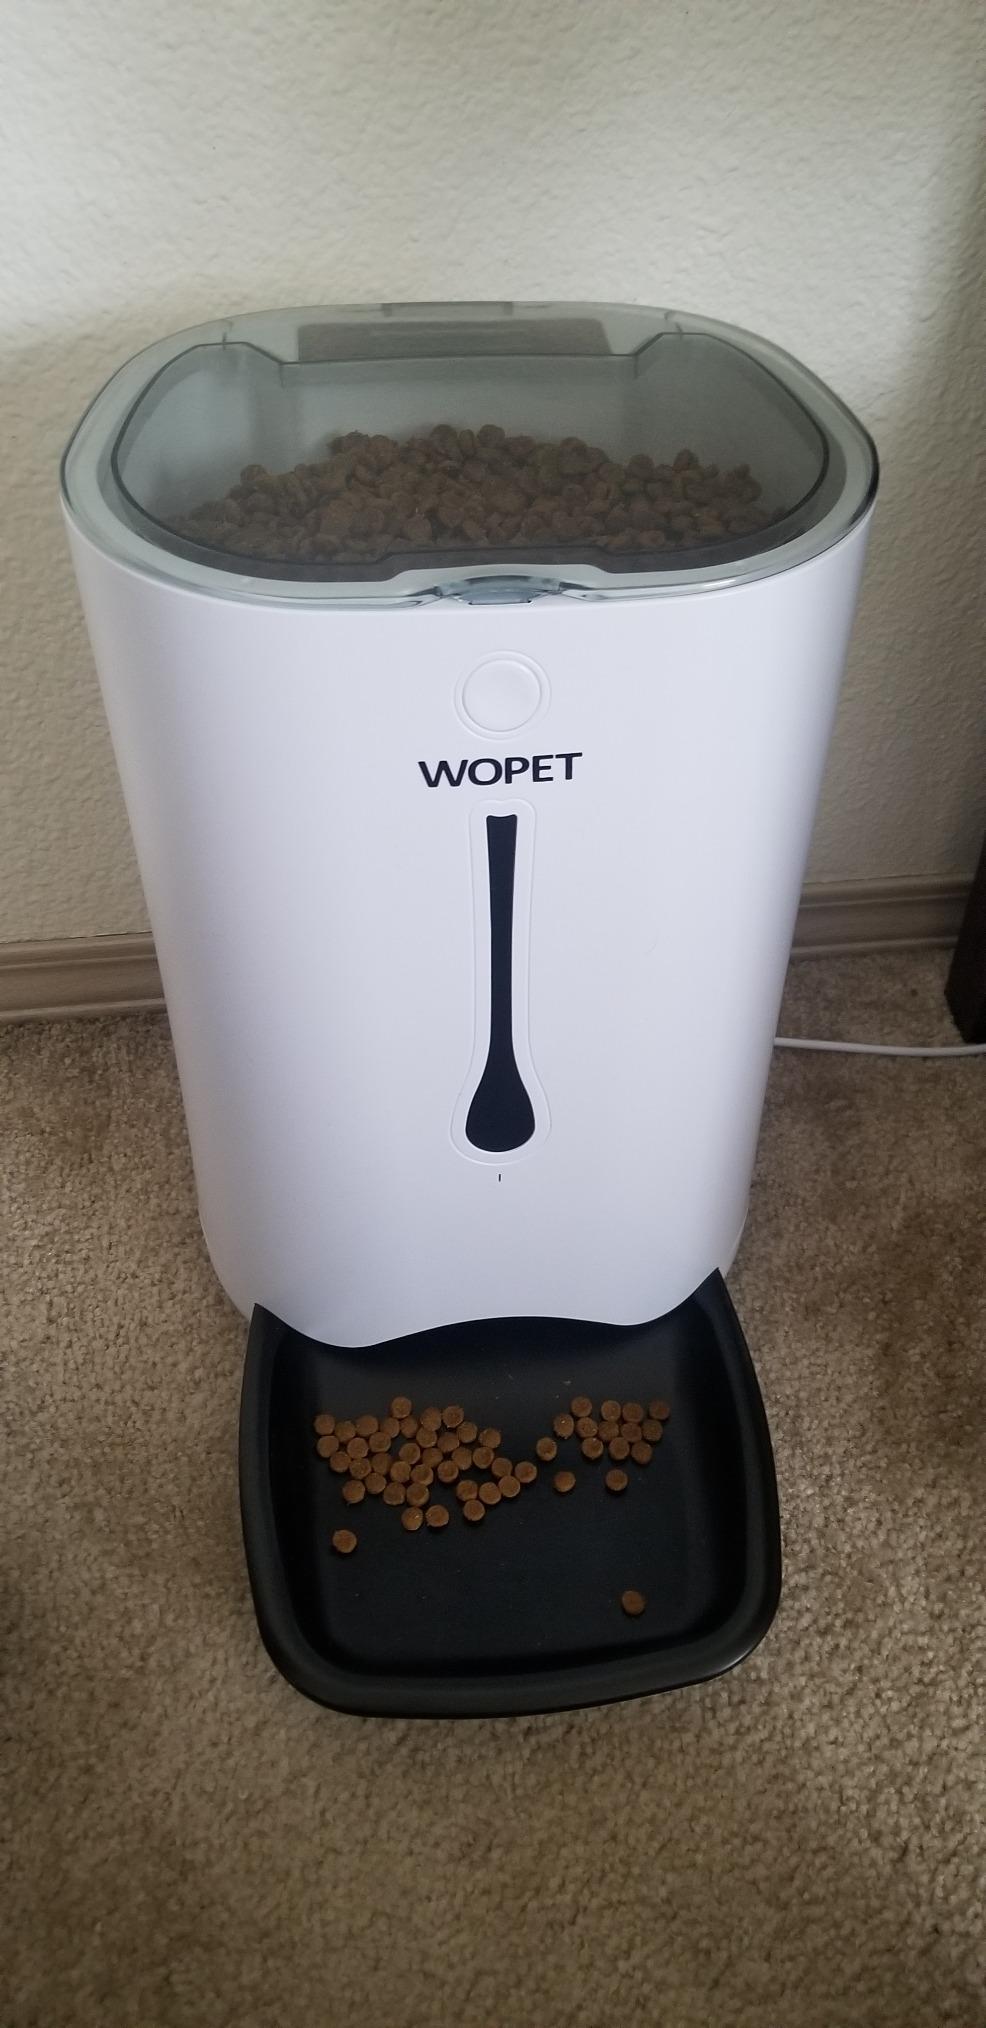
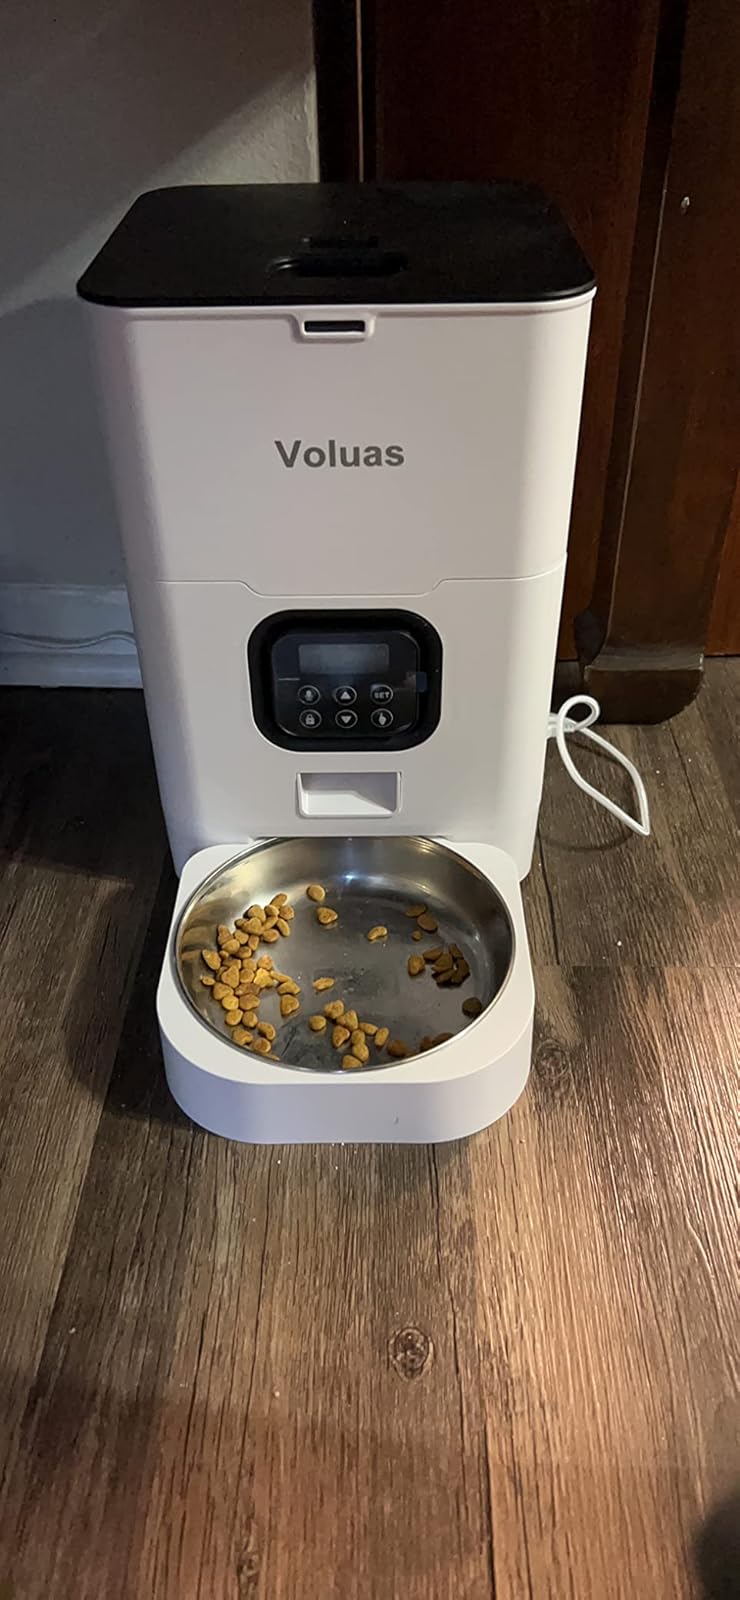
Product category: items_feeder
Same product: no